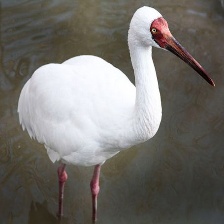
Species: ASIAN CRESTED IBIS
Scientific name: NIPPONIA NIPPON